WEGX

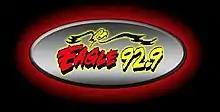
former logo

For many years Eagle 92.9 had the call letters WDSC-FM. The format was adult contemporary in the 1980s when WDSC-FM became WZNS Z-92.9 and increased its signal power, already at 100,000 watts, by moving to one of the area's tallest towers, the one already used by WPDE-TV.